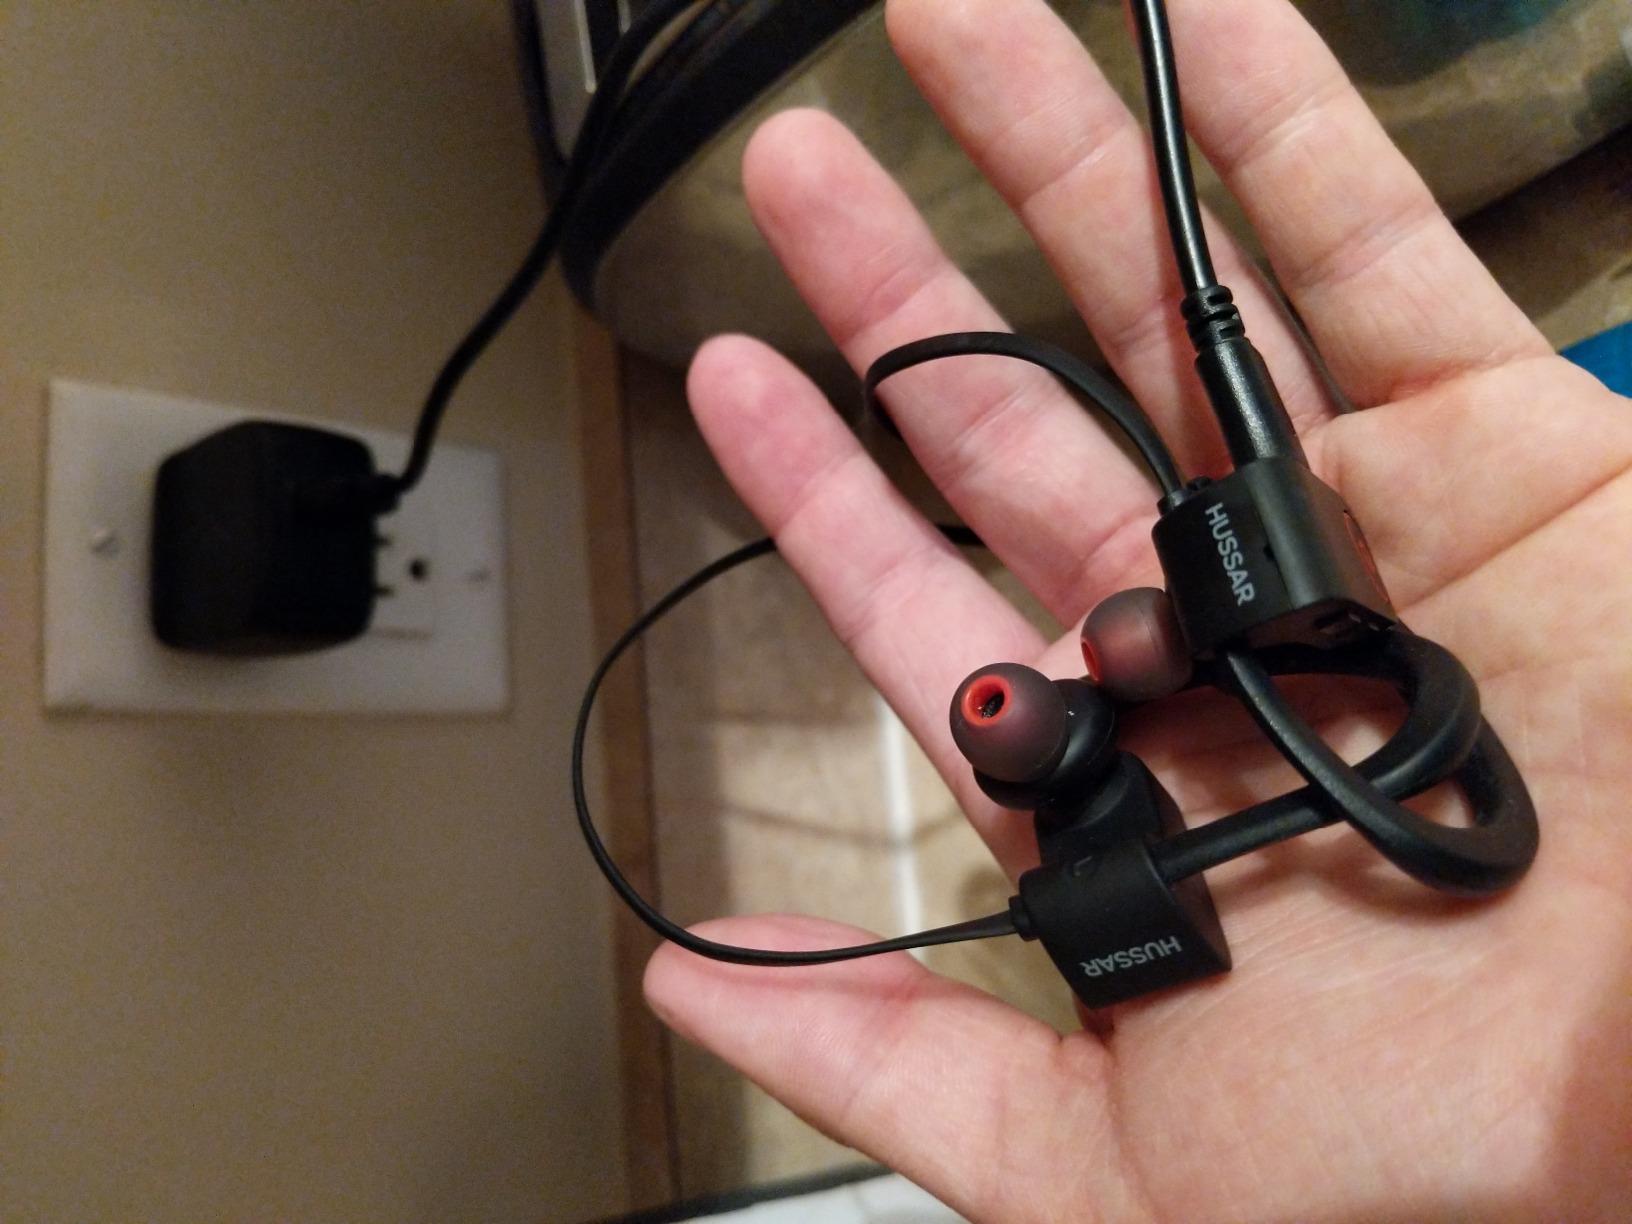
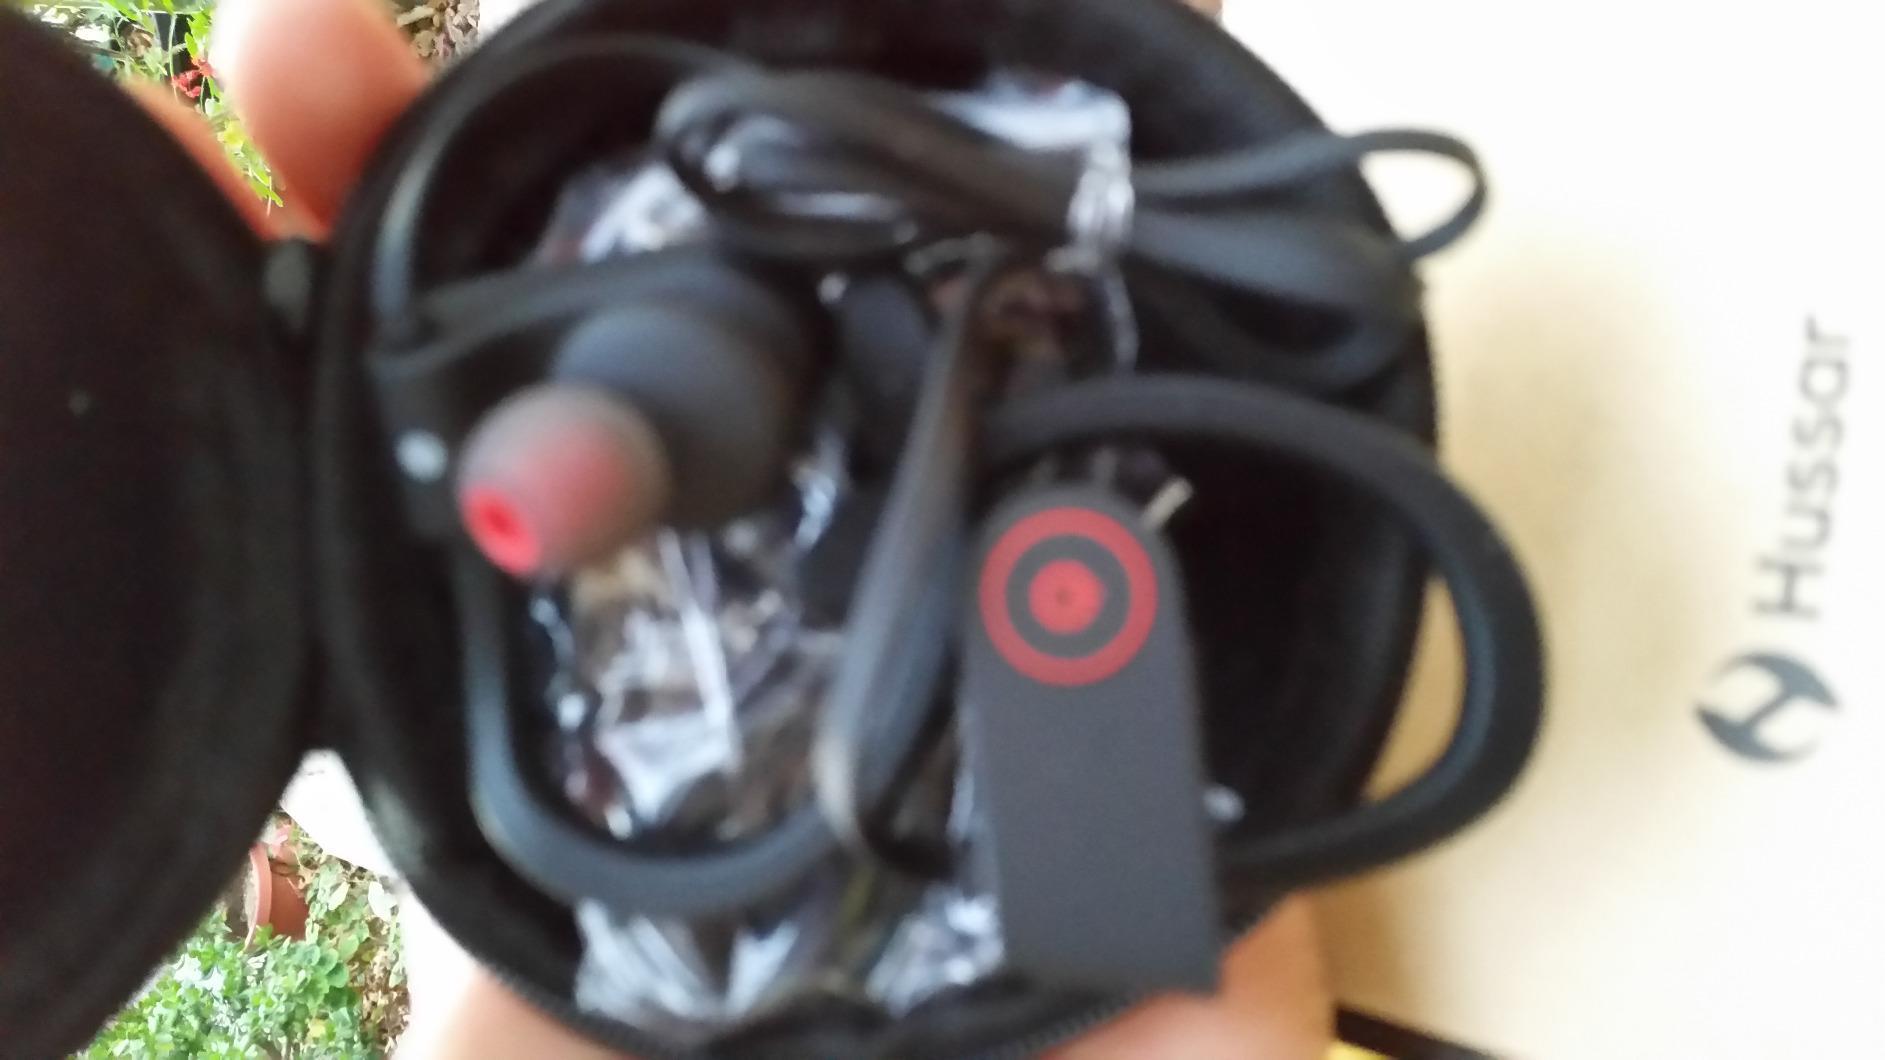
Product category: headphones
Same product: yes